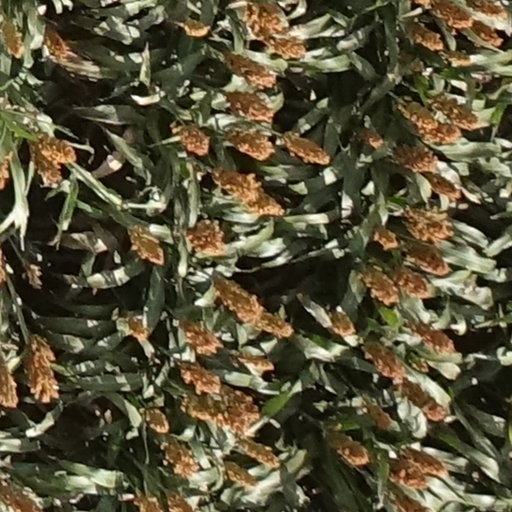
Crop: sorghum